Vanessa Atterbeary

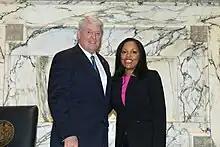
House Speaker Michael E. Busch swears Atterbeary into the Maryland House of Delegates, 2015

Atterbeary was sworn into the Maryland House of Delegates on January 14, 2015. From 2018 to 2021, she served as the vice chair of the House Judiciary Committee. Since 2021, she has served as the chair of the House Ways and Means Committee.